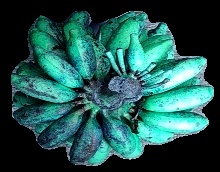
Variety: rasbale
Grade: grade3